Human trafficking in Nepal

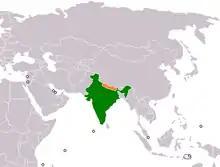
The Nepal-India border is one of the busiest sites for human trafficking.

The trafficking of girls from Nepal into India for forced prostitution is perhaps one of the busiest slave trafficking routes anywhere in the world, with an estimated 5,000-10,000 Nepali women and girls trafficked to India each year. An estimated 100,000–200,000 Nepali trafficked persons are in India. Nepali girls are especially desirable as prostitutes in India because they are considered more attractive due to their lighter complexion, and because Nepali virgins are believed to be able to cure AIDS. Victims are also trafficked for labor in circuses, agriculture, and manufacturing sectors. The 1850 kilometers of open, porous border between Nepal and India make trafficking simple and difficult to catch. In addition, there is no immigration control for Nepalese migrating to India or Indians coming into Nepal under the 1950 Peace and Friendship Treaty between India and Nepal. In addition to being a destination, India is also a transit country for Nepalese and Bangladeshi women trafficked to Pakistan, Western Asia, and the Middle East and for women trafficked from the Russian Federation to Thailand.